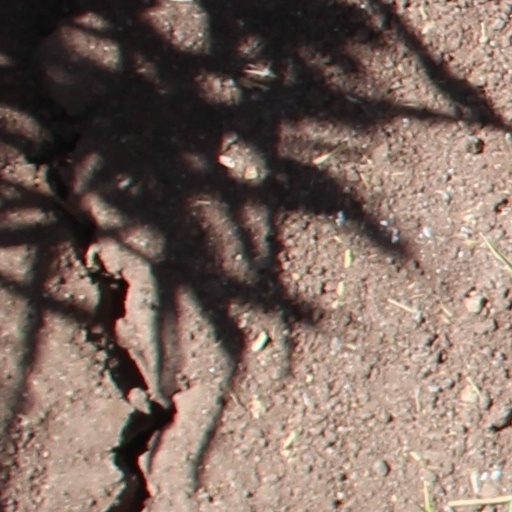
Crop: wheat